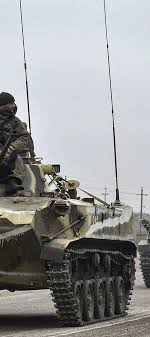
Label: BMD